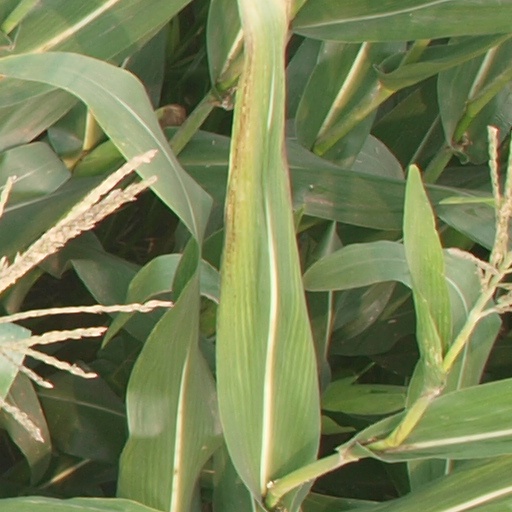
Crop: maize; corn